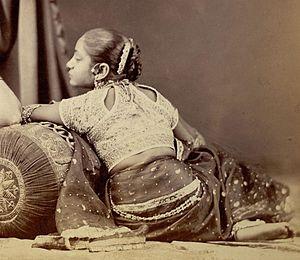
Un choli est un chemisier à découvert ou un haut généralement porté avec un sari dans le sous-continent indien. Le choli fait également partie du costume ghagra choli dans le sous-continent indien.